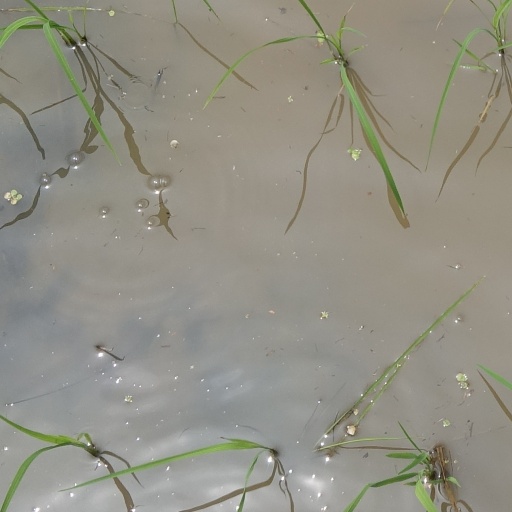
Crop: rice